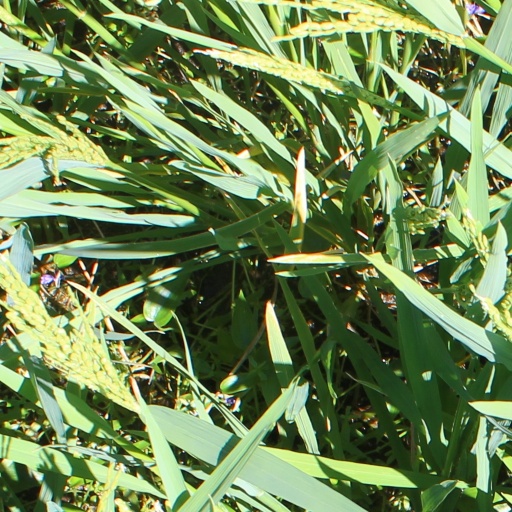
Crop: rice